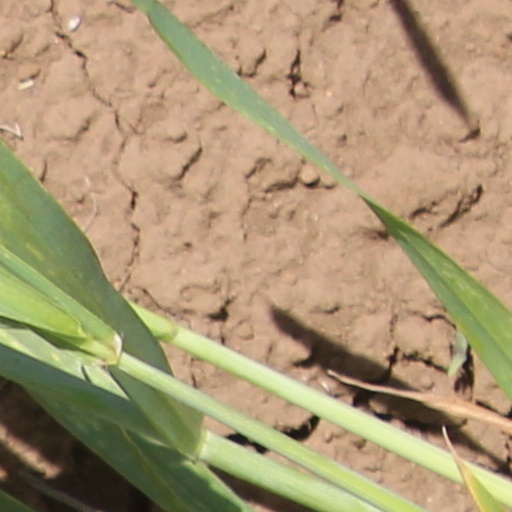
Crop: wheat